Hauerseter–Gardermoen Line

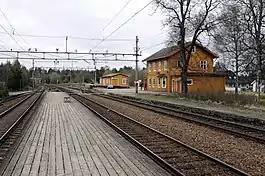
Hauerseter Station

Hauerseter–Gardermoen Line, previously also known as the Gardermoen Line, is an abandoned, branch line in Ullensaker, Norway, which connected Hauerseter Station on the Trunk Line to Gardermoen Air Station. The line had three branches at Gardermoen, one of which led to Trandum.